Weycroft, Axminster

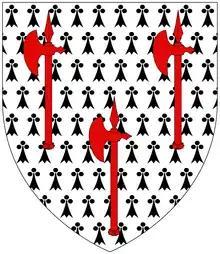
Arms of Dennis of Weycroft, Holcombe Burnell & Bicton, Devon: "Ermine, three Danish battle-axes erect gules"

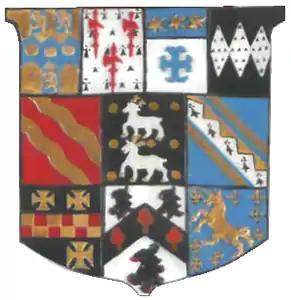
Arms of Denys Rolle (1614–1638) on his monument in the Rolle Mausoleum in Bicton Old Church, showing 10 quarters including: 2: Dennis of Weycroft, 6: Bockerell, 7: Cristenstowe of Weycroft, 8: Gobodislegh of Weycroft and 9: Chiderleigh, illustrating part of the descent of Weycroft

Richard (or John) Dennis married Alis Cristenstow, heiress of Weycroft. He was the son and heir of Walter Dennis of